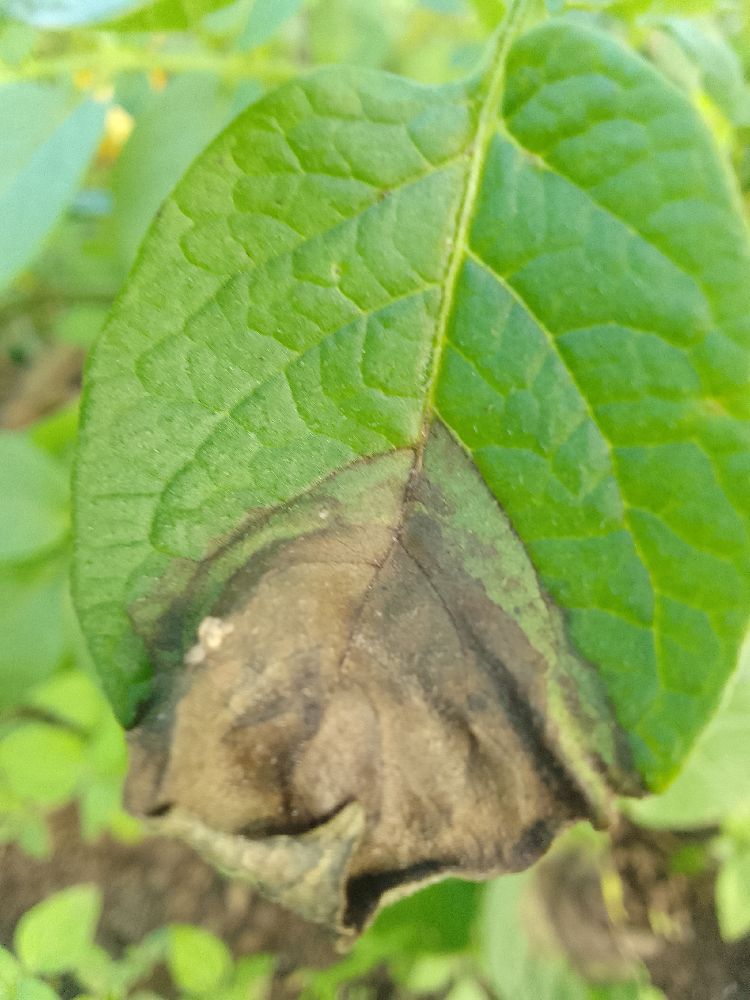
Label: Late blight